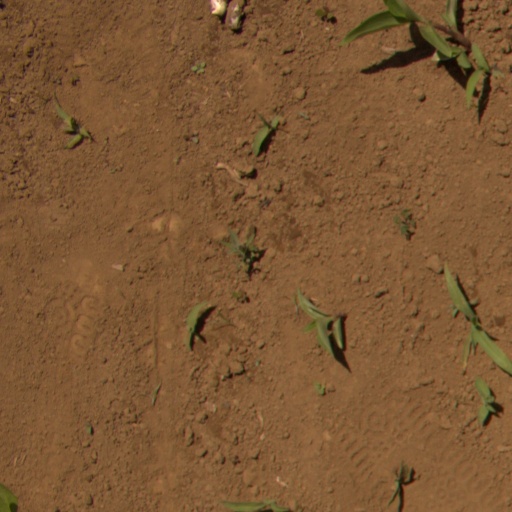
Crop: Jerusalem artichoke